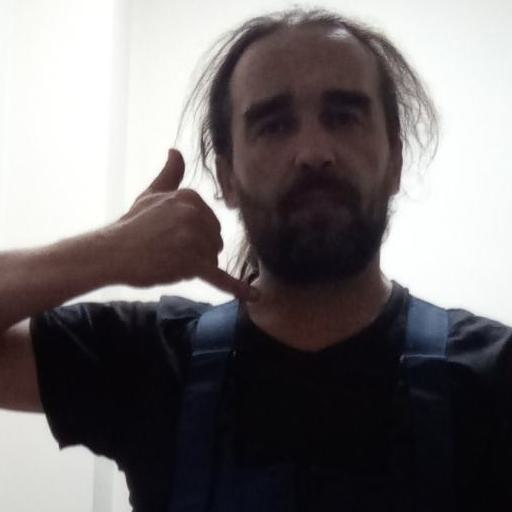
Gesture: call